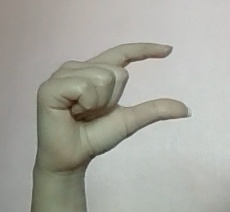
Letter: dal